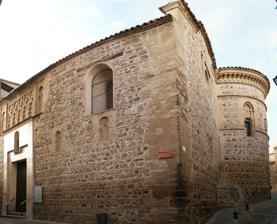
Building: Convent of Santa Úrsula, Toledo
Country: Spain
Year built: 1360
Augustinian convent in Toledo, Spain East end of St Ursula's Convent The Agustinas Ermitañas Convento Santa Úrsula is an Augustinian convent located in the city of Toledo , in Castile-La Mancha , Spain . It was founded in 1259. The church dates back to 1360 and retains some of the original Mudéjar architecture. It has a reredos made in 1535 by Alonso Berruguete . See also Convent of the Calced Augustinians, Toledo Convento de la Purísima Concepción, Toledo References